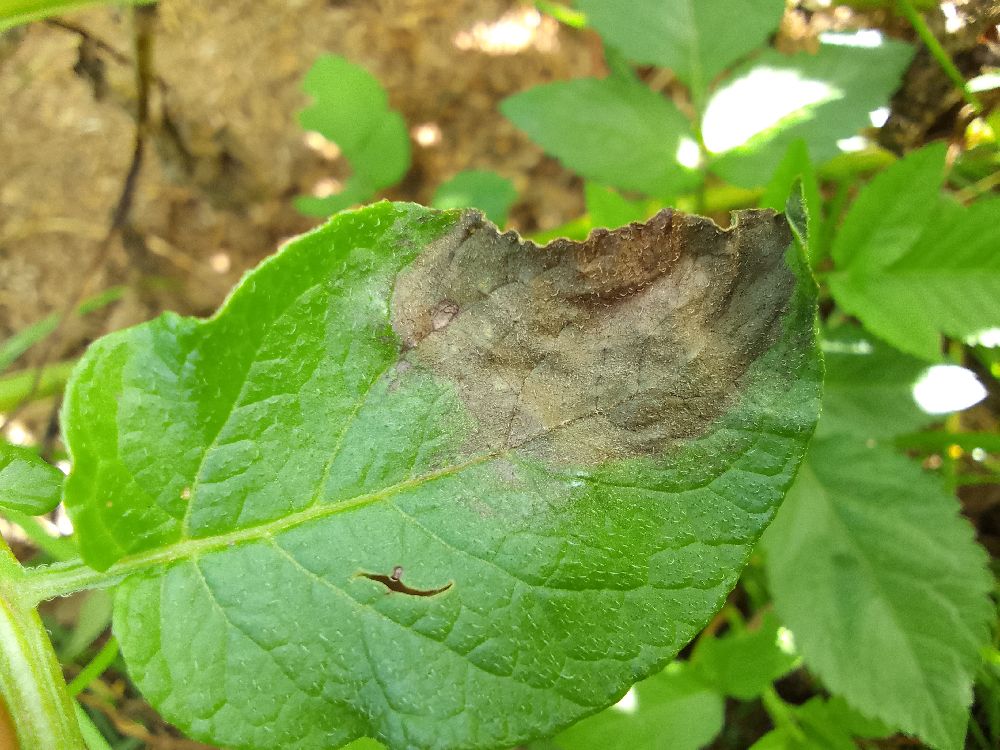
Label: Late blight